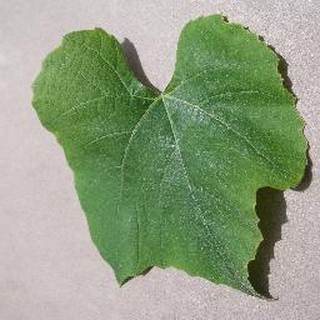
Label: healthy_grape